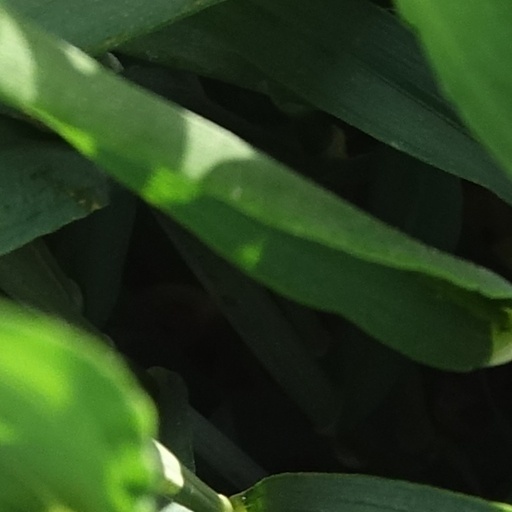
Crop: wheat